Bourne Braves

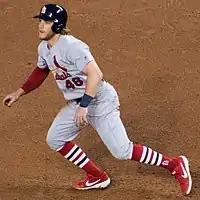
Harrison Bader

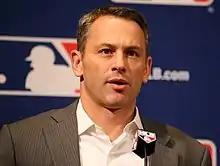
Jed Hoyer

The CCBL Hall of Fame and Museum is a history museum and hall of fame honoring past players, coaches, and others who have made outstanding contributions to the CCBL. Below are the inductees who spent all or part of their time in the Cape League with Bourne.